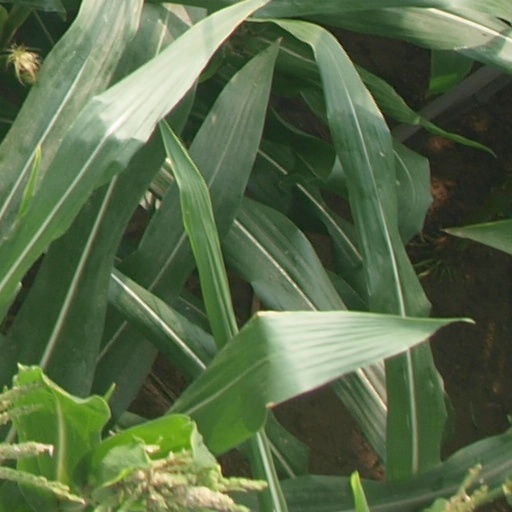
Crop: maize; corn